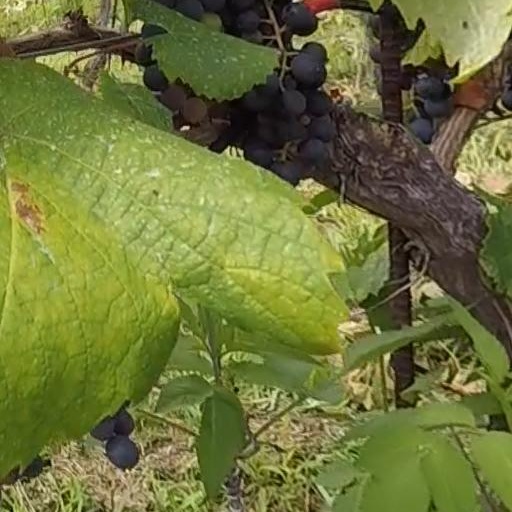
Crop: grape